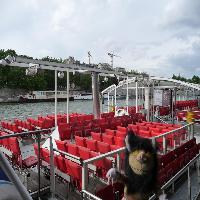
Weather: cloudy or overcast